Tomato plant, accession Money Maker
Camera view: vertical (180 deg); turntable rotation: 60 degrees
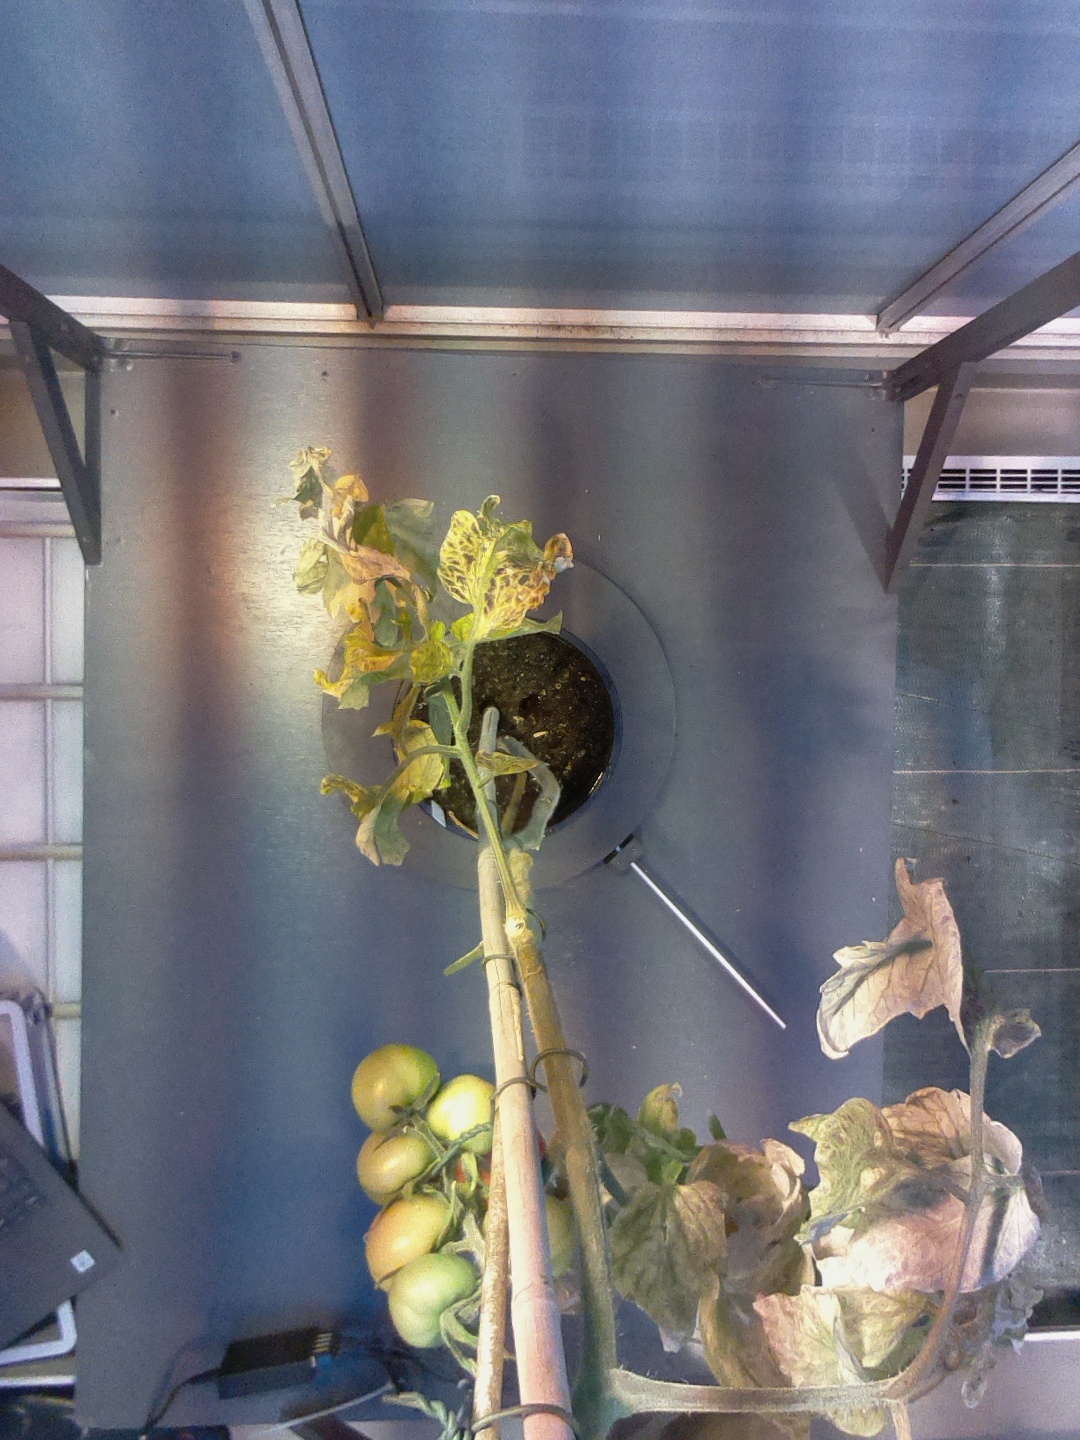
BBCH growth stage 81: 10%-20% of fruits show typical fully ripe color